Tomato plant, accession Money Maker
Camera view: vertical (180 deg); turntable rotation: 210 degrees
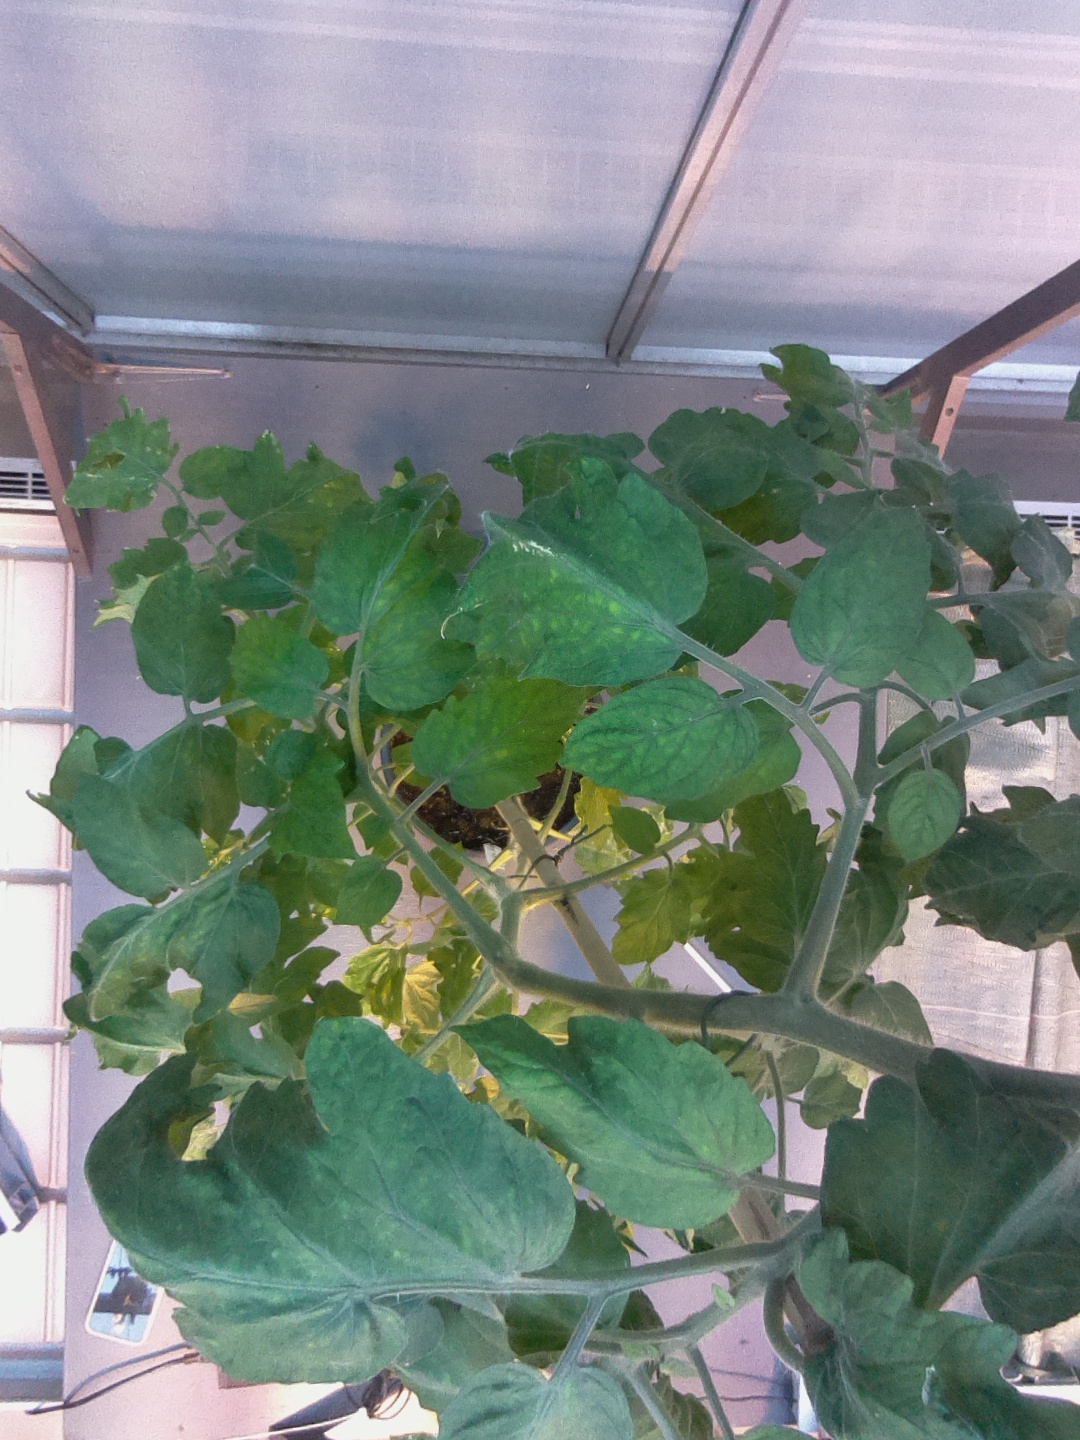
BBCH growth stage 68: Full flowering, 80%-90% of flowers open, more petals falling